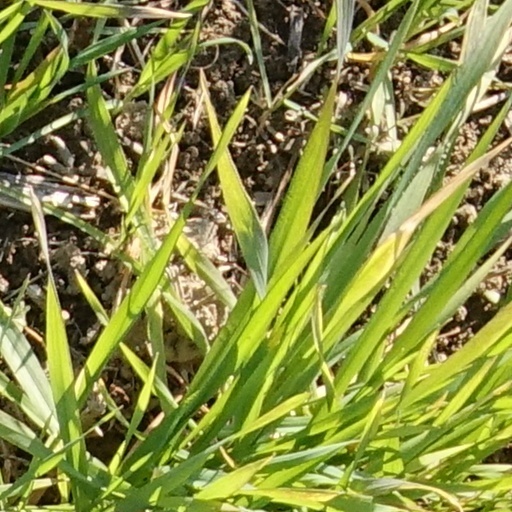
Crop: wheat